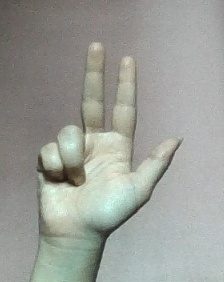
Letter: al